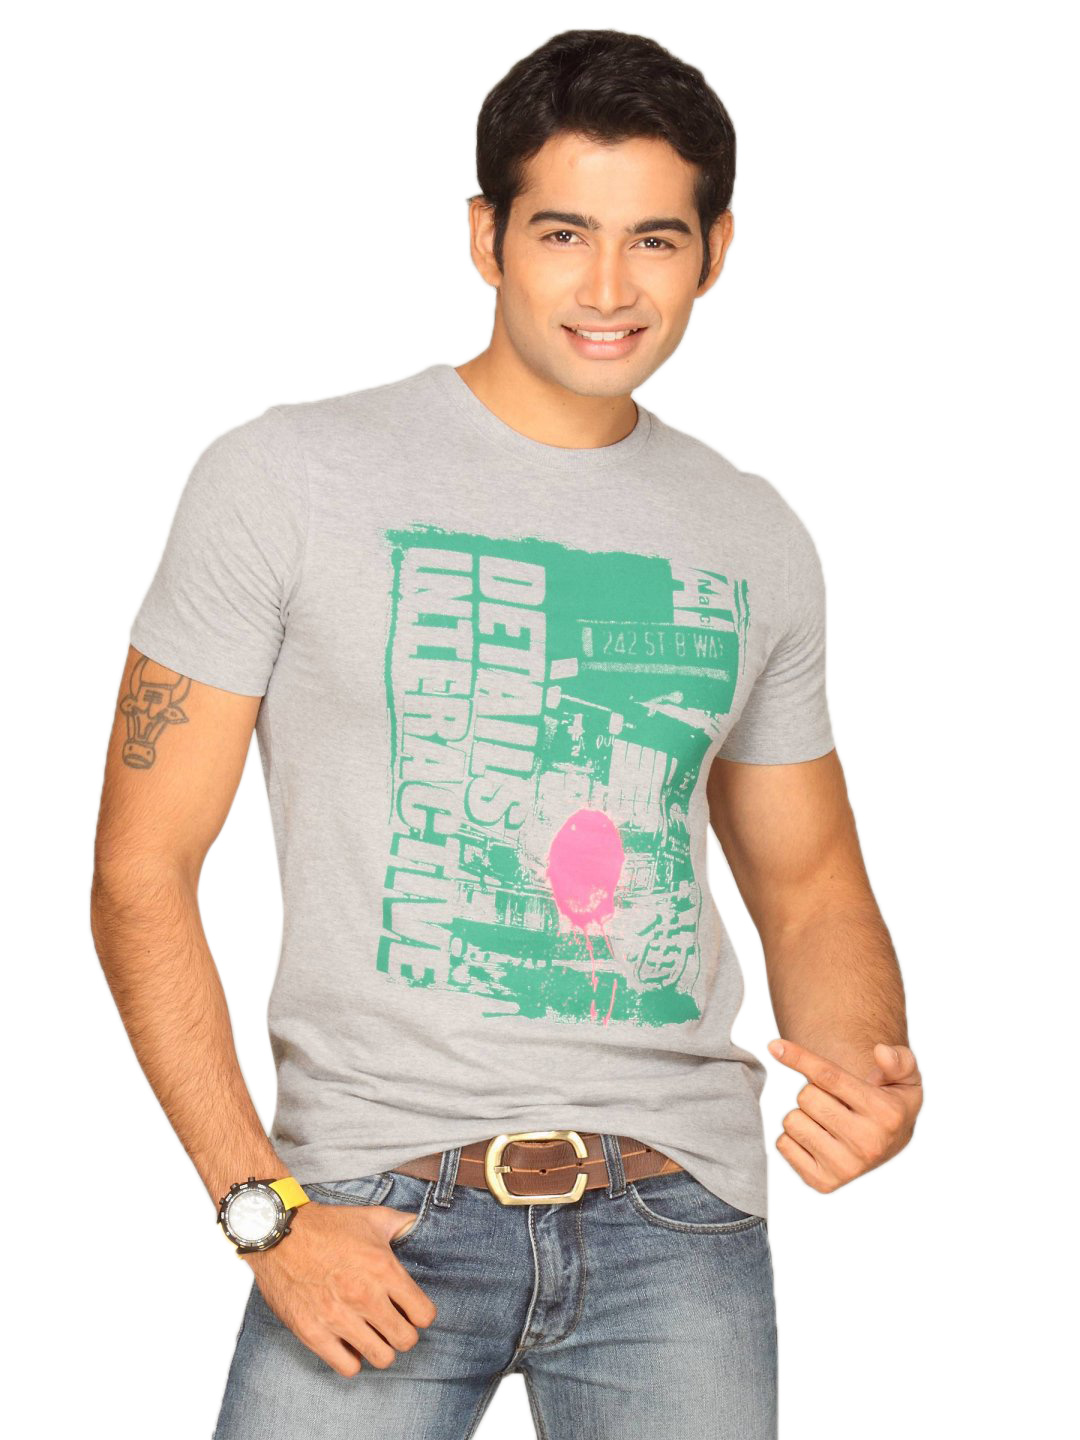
UCB Men's Details Grey T-shirt
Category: Apparel / Topwear / Tshirts
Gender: Men
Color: Grey
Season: Summer 2011
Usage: Casual